Fukuoka City Museum

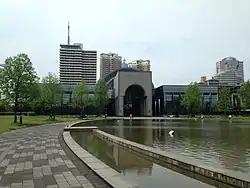

opened in Fukuoka, Japan, in 1990. The permanent exhibition, which tells the history of Fukuoka, is arranged in eleven sections, including those focussing upon the King of Na gold seal (National Treasure), the Kuroda clan, and the Hakata Gion Yamakasa.